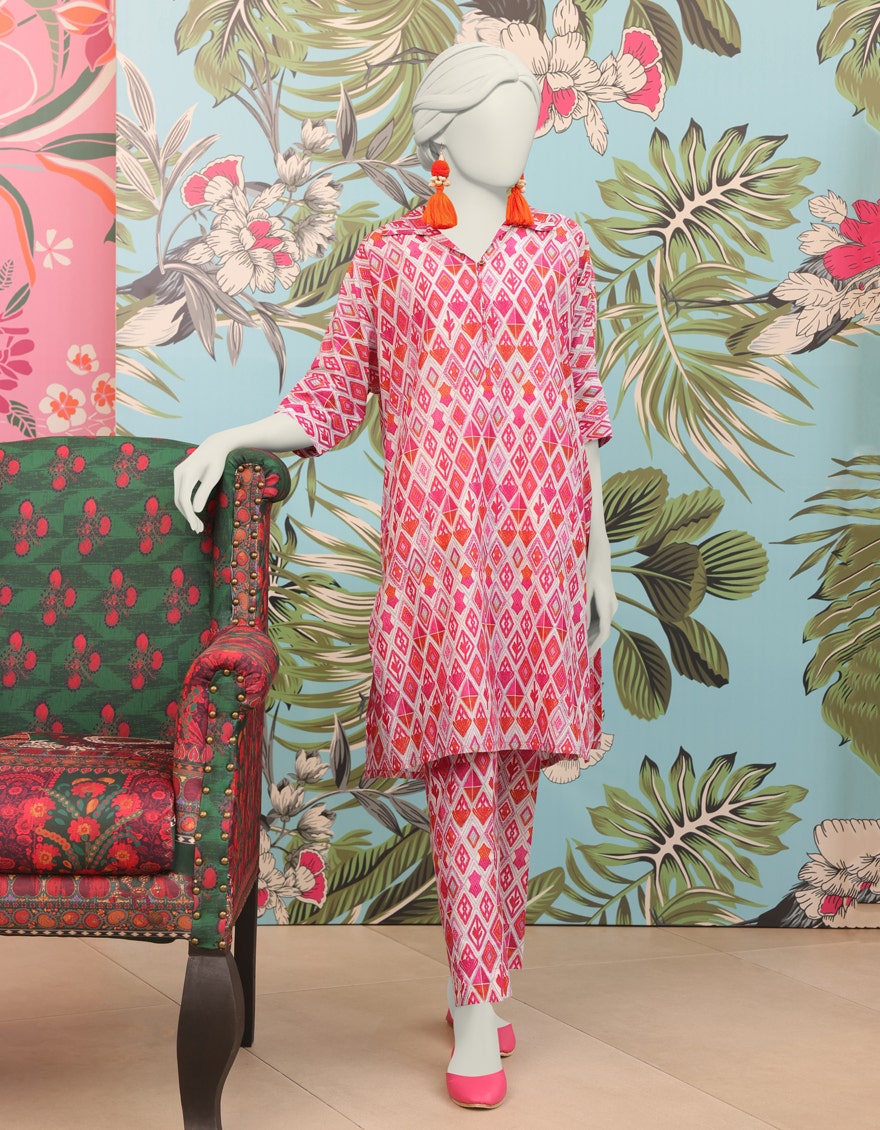
pink multi kamran suit